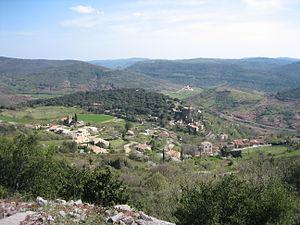
Dio (Dio-et-Valquières - Hérault) - vue générale
Dio-et-Valquières est une commune française située dans le département de l'Hérault en région Occitanie.